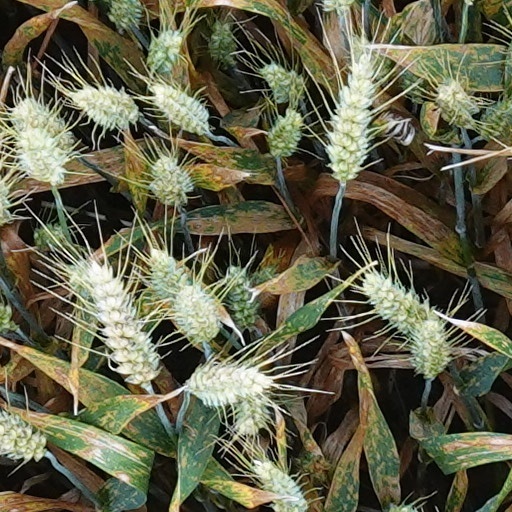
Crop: wheat